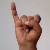
The image shows a hand gesture representing the letter 'I' in Indian Sign Language.